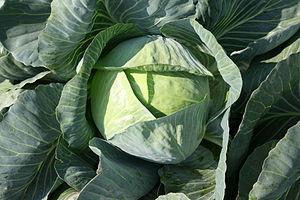
Le chou cabus ou chou pommé est une variété de chou caractérisée par une tête et un feuillage lisse.